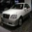
Label: automobile